Druze

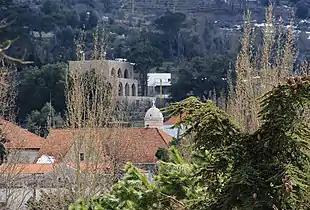
Christian Church and Druze Khalwa in Shuf: Historically; the Druzes and the Christians in the Shuf Mountains lived in complete harmony.

The Druze community maintains Arabic language and culture as core elements of their identity. Arabic is their primary language, and Druze cultural practices and traditions are deeply intertwined with the broader Arab heritage. While the Druze have their unique religious beliefs and customs, they actively preserve and contribute to Arabic cultural and social life in the Levant. They have had a significant impact on the region's history and culture and continue to play a notable political role.